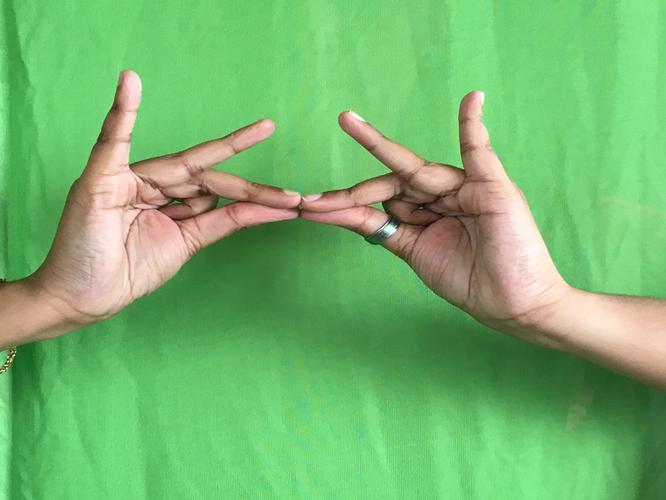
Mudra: Sakata
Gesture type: double_hand